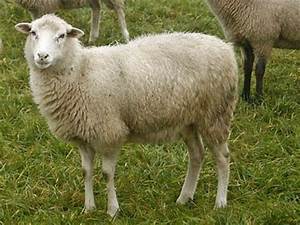
Label: pecora